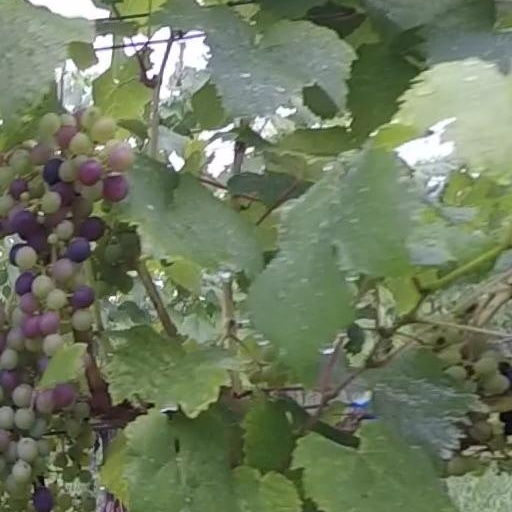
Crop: grape